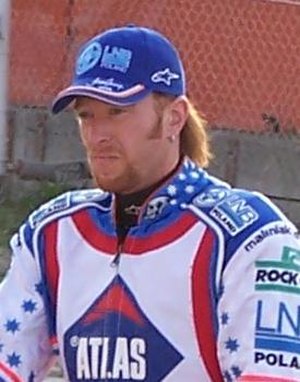
Jason Crump
Jason Crump
Jason Phillip Crump er en australsk speedwaykører. Han er tredobbelt verdensmester i speedway og tidligere U/21-verdensmester.